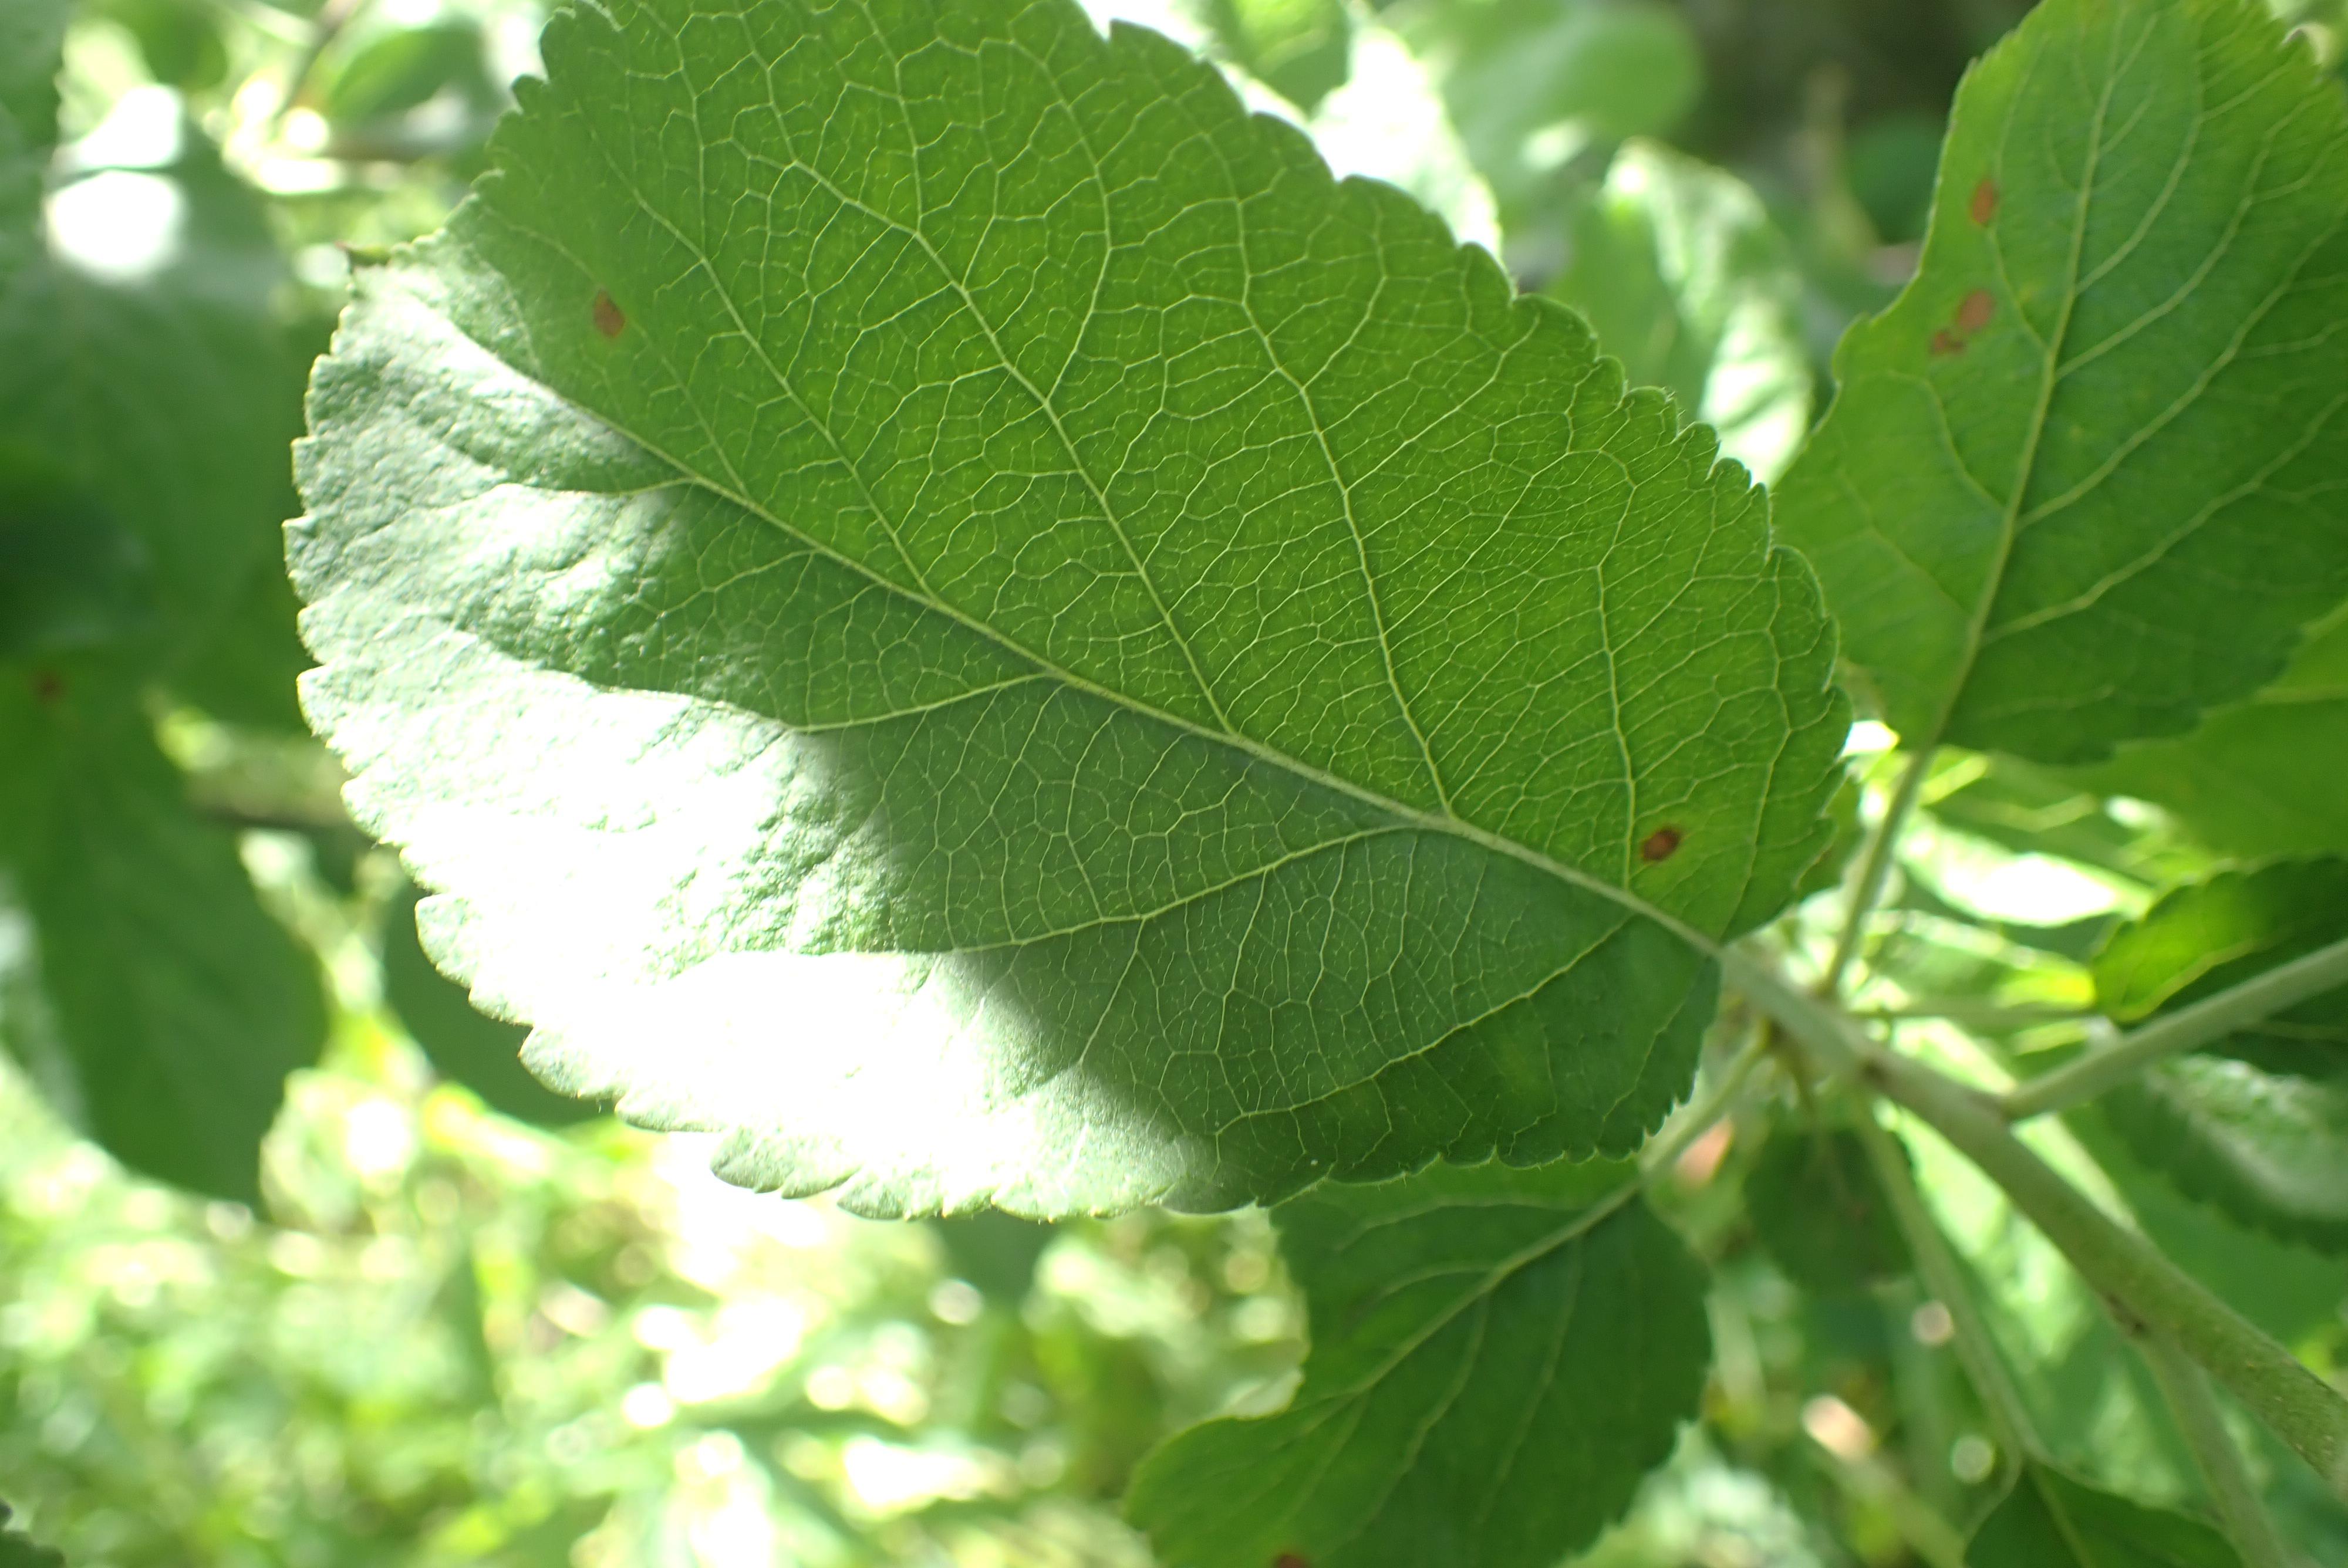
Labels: frog_eye_leaf_spot